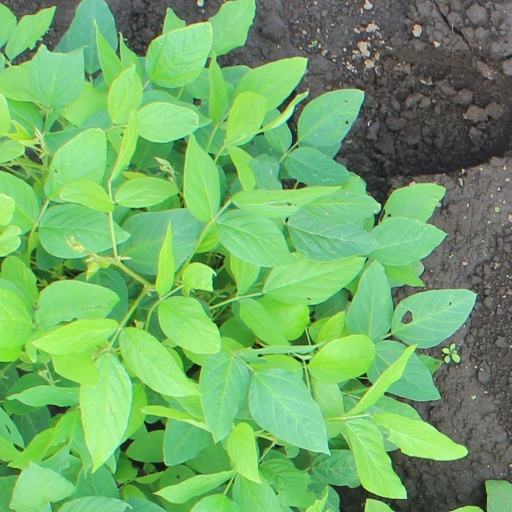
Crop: soybean